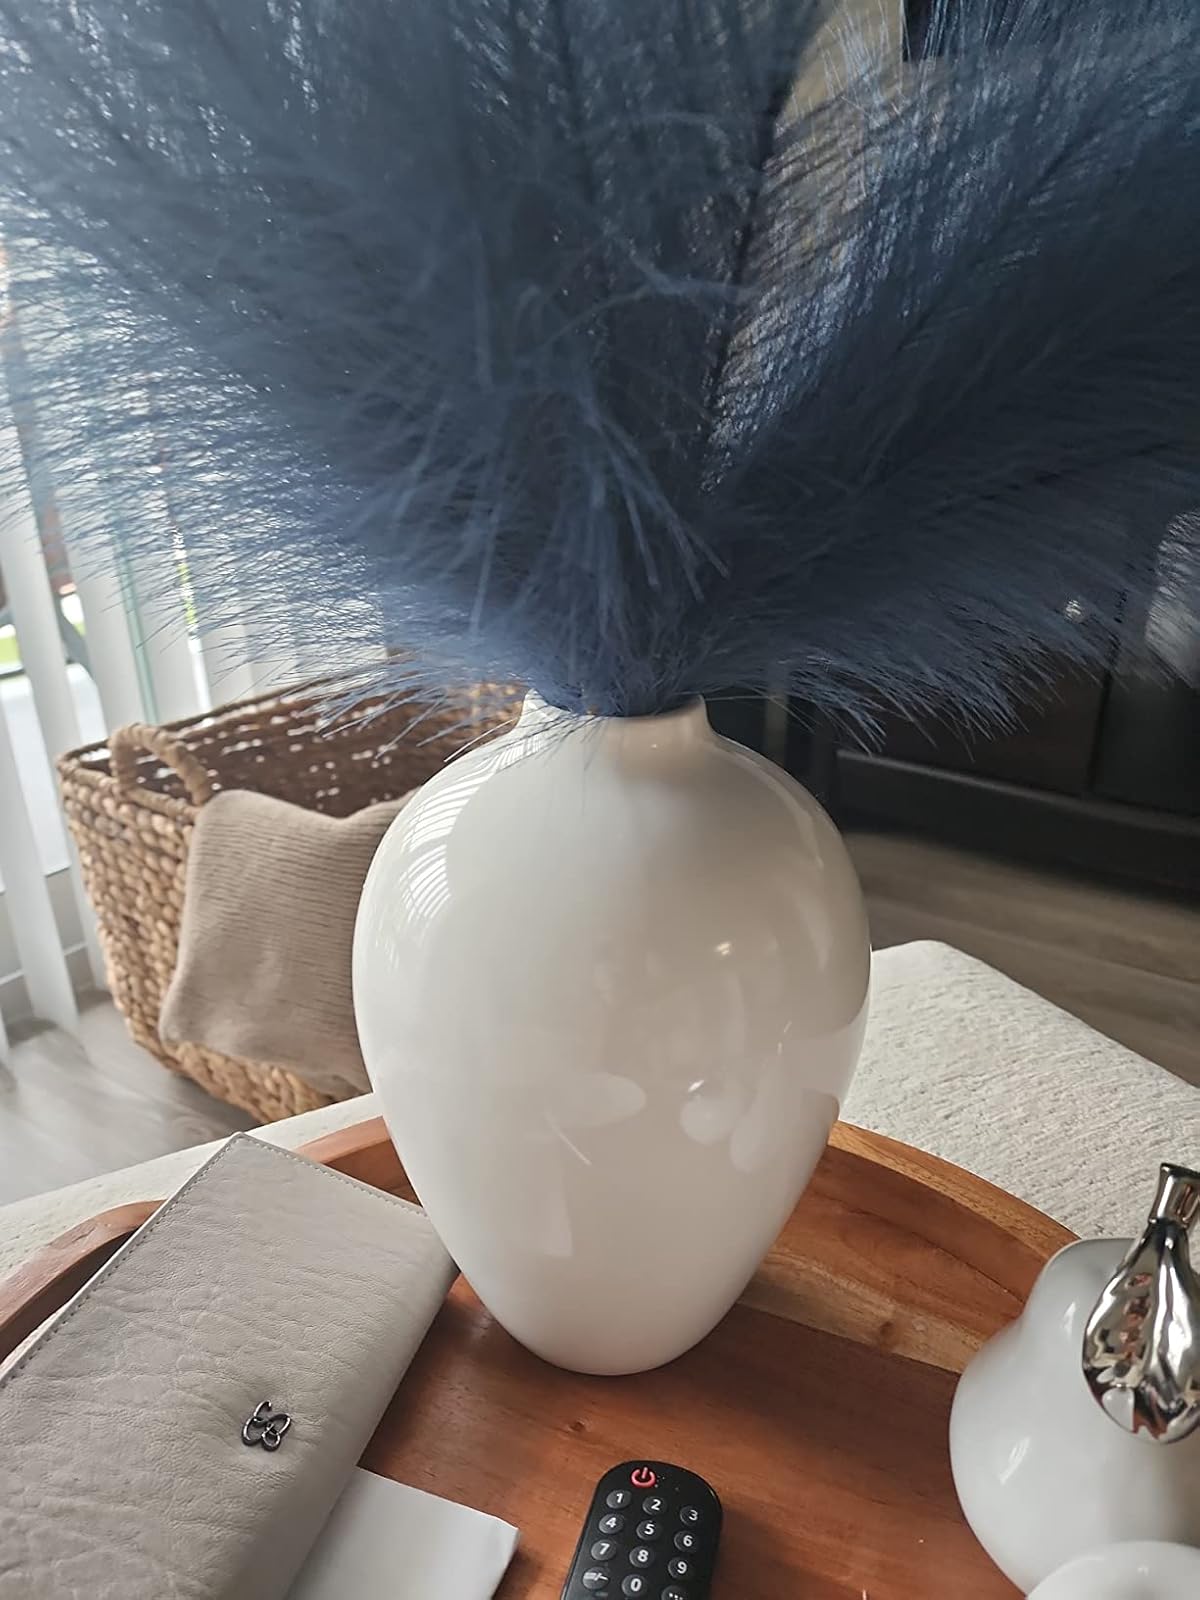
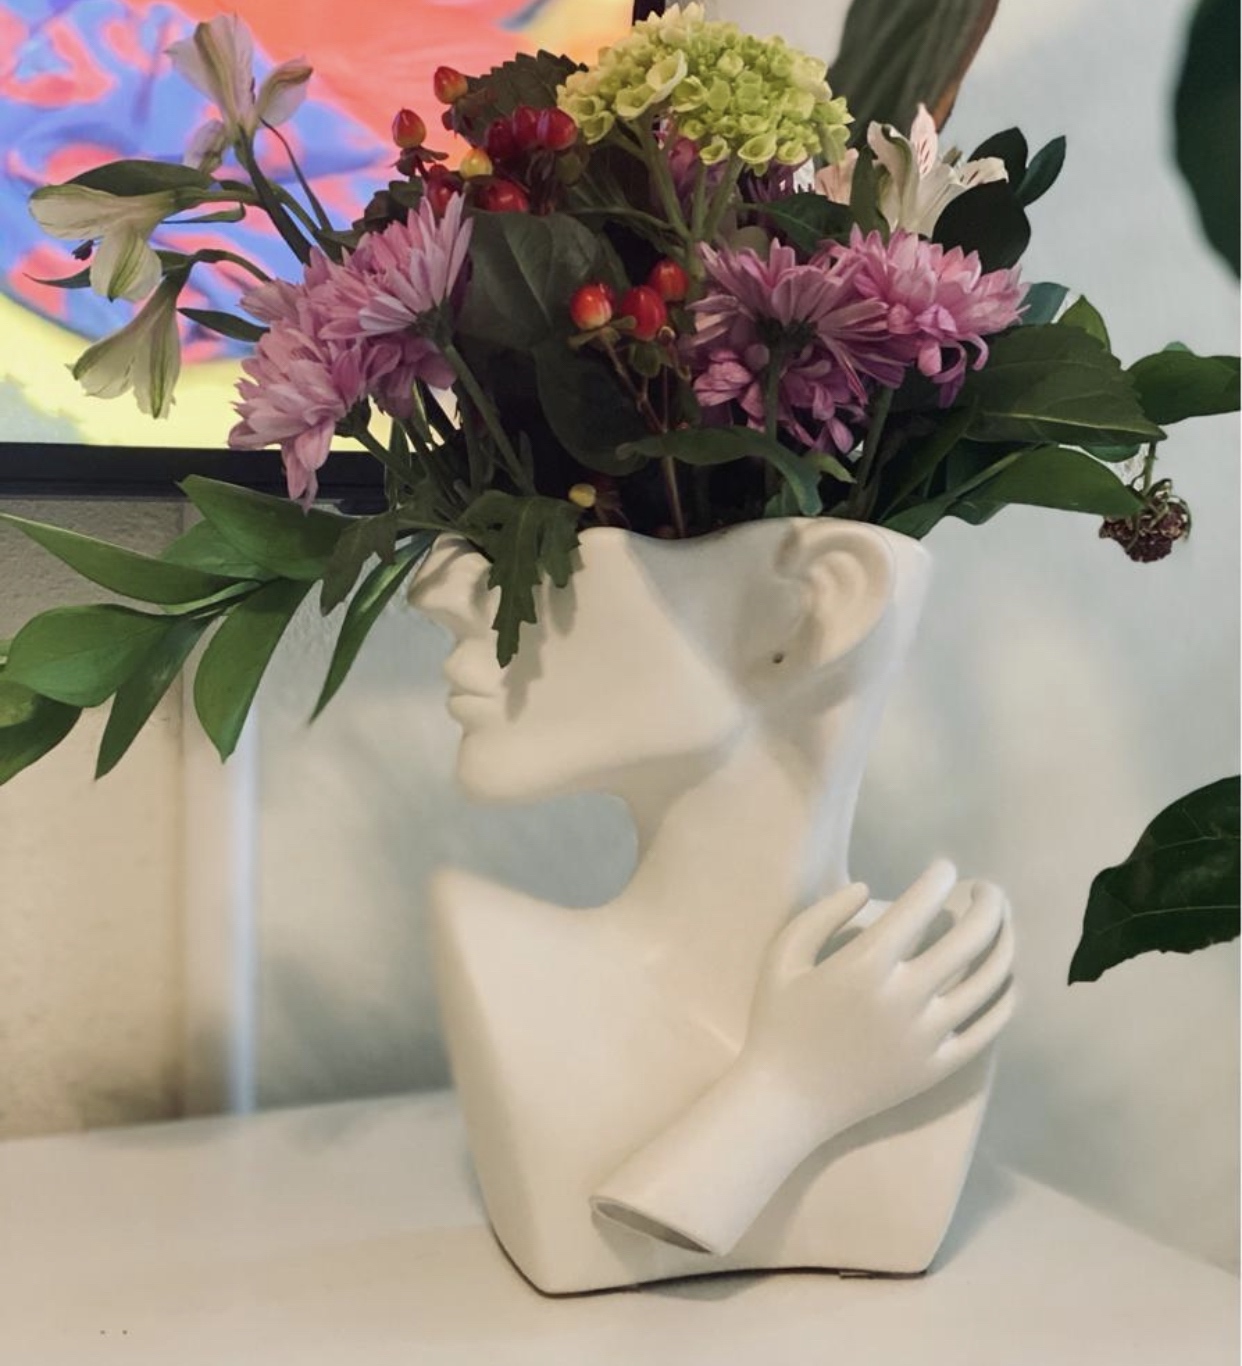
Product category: vase
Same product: no